Partitions of Poland

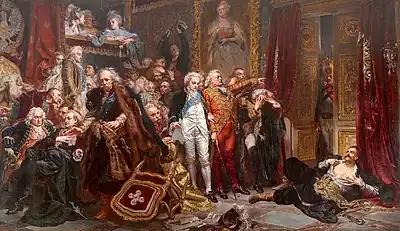
"Rejtan at Sejm 1773", oil on canvas by Jan Matejko, 1866, , Royal Castle in Warsaw

By this partition, the Polish–Lithuanian Commonwealth lost about 30% of its territory and half of its population (four million people), of which a large portion had not been ethnically Polish. By seizing northwestern Poland, Prussia instantly gained control over 80% of the Commonwealth's total foreign trade. Through levying enormous customs duties, Prussia accelerated the collapse of the Commonwealth.